Malappuram district

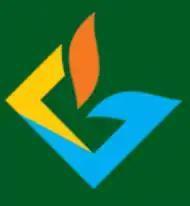
KGB is the largest regional rural banking network in India

Malappuram ranks fifth in the length of coastline among the districts of Kerala having a coastline of 70 km (11.87% of the total coastline of the state). The coastal belt of Malappuram lies in three municipal towns, namely Tanur, Ponnani, and Parappanangadi, and eight Gram panchayats namely Vallikkunnu, Tanalur, Niramaruthur, Vettom, Mangalam, Purathur, Veliyankode, and Perumbadappu. Ponnani, Tanur, Parappanangadi, and Padinjarekkara Beach, all of which lie in the western part of the district, are the major fishing centres. The sea coast of the district is filled with marine wealth. Apart from being a favourite destination of the Arab traders earlier, Ponnani was also a captivating destination for many Muslim spiritual leaders, who were instrumental in the propagation of Islam here. The port city is also known as "The Little Mecca of Malabar" as well as "The City of Gold coins". During the months of February/April, thousands of migratory birds arrive here. Located close to Ponnani is Biyyam Kayal, a placid, green-fringed waterway with a water sports facility. The Conolly Canal meets with Arabian Sea at Puthuponnani. The coastal town of Tanur was the capital of the "Kingdom of Vettathunad" in the early medieval period, and is known for Keraladeshpuram Temple. Parappanangadi was the seat of the ruling families of Parappanad kingdom in the early medieval period.